Liss, Hampshire

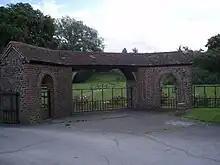
Entrance to Newman Collard Park

Liss Infants School caters for children aged 4–7, (years R–2). The school is federated with Liss Junior School, which is on the same site. Liss Junior school is a state school catering for children aged 7–11 (years 3–6). This was opened in 1994 after moving from the centre of the village. Both schools have a Resourced Provision which cater for children with moderate learning difficulties. There are a number of pre-school nurseries. One situated in the Triangle Community Centre was previously the village school.